Hutin Britton

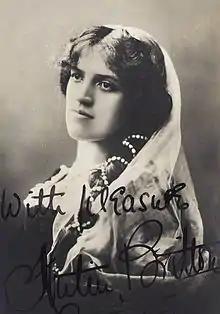
Britton c. 1905

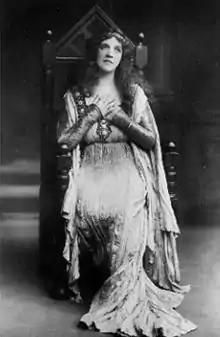
Britton as Ophelia in "Hamlet"

Nelly Hutin Britton (24 April 1876 — 3 September 1965), usually credited as Hutin Britton was an English actress. She was best known for her performances in Shakespeare roles early in the 20th century. She also appeared in leading roles in two silent British films.